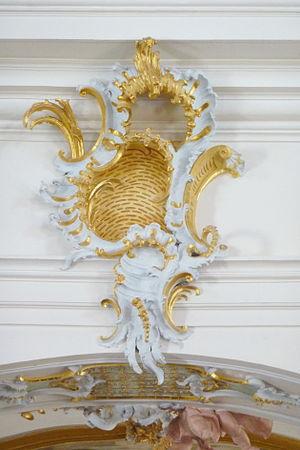
Au sens premier, l’arabesque est un motif ornemental composé de rinceaux végétaux pouvant former des entrelacs plus ou moins complexes. Les arabesques ont été identifiés en Occident au XVᵉ siècle comme un élément de l'art islamique, d'où leur nom. Mais en Occident ce terme a été utilisé pour désigner par extension des entrelacs et des rinceaux divers, y compris ceux de tradition occidentale, même lorsqu'ils n'ont aucune correspondance avec les motifs arabes.